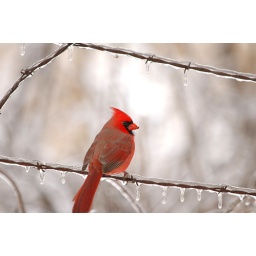
The bright red male cardinal is the state bird in 7 states.